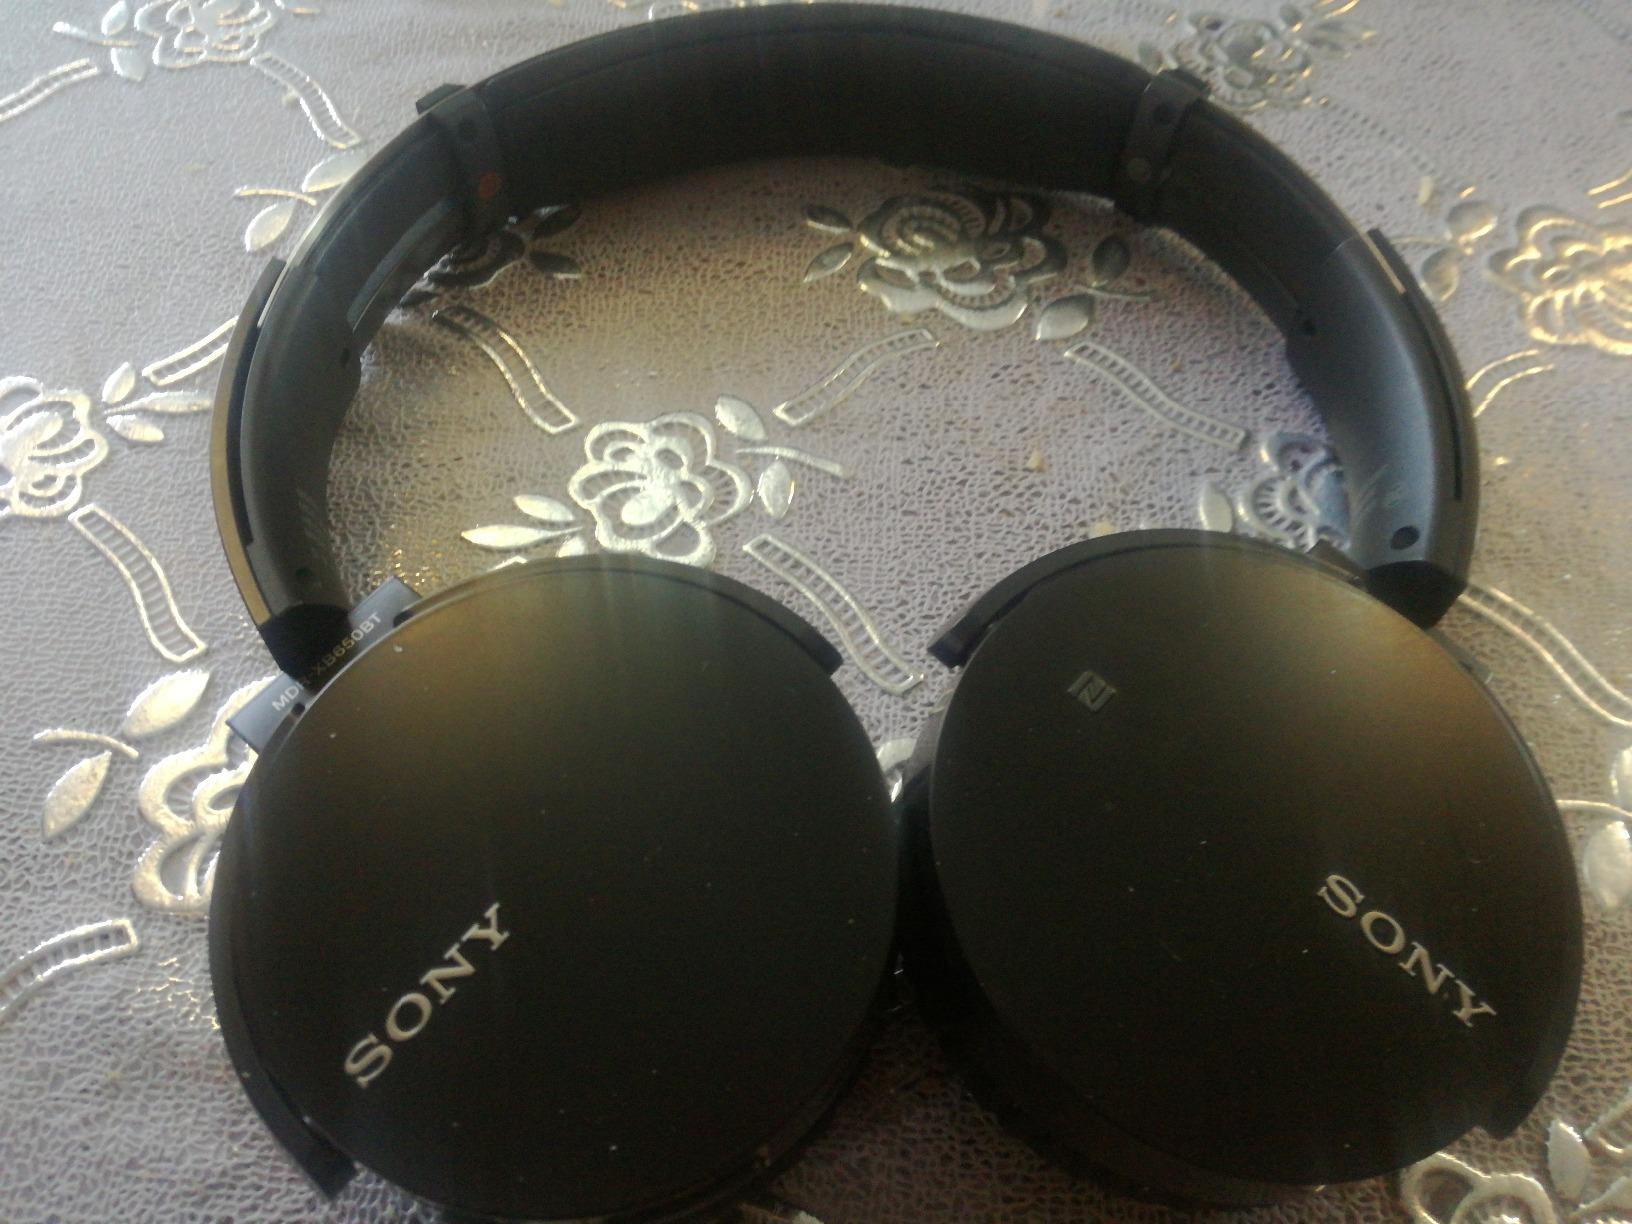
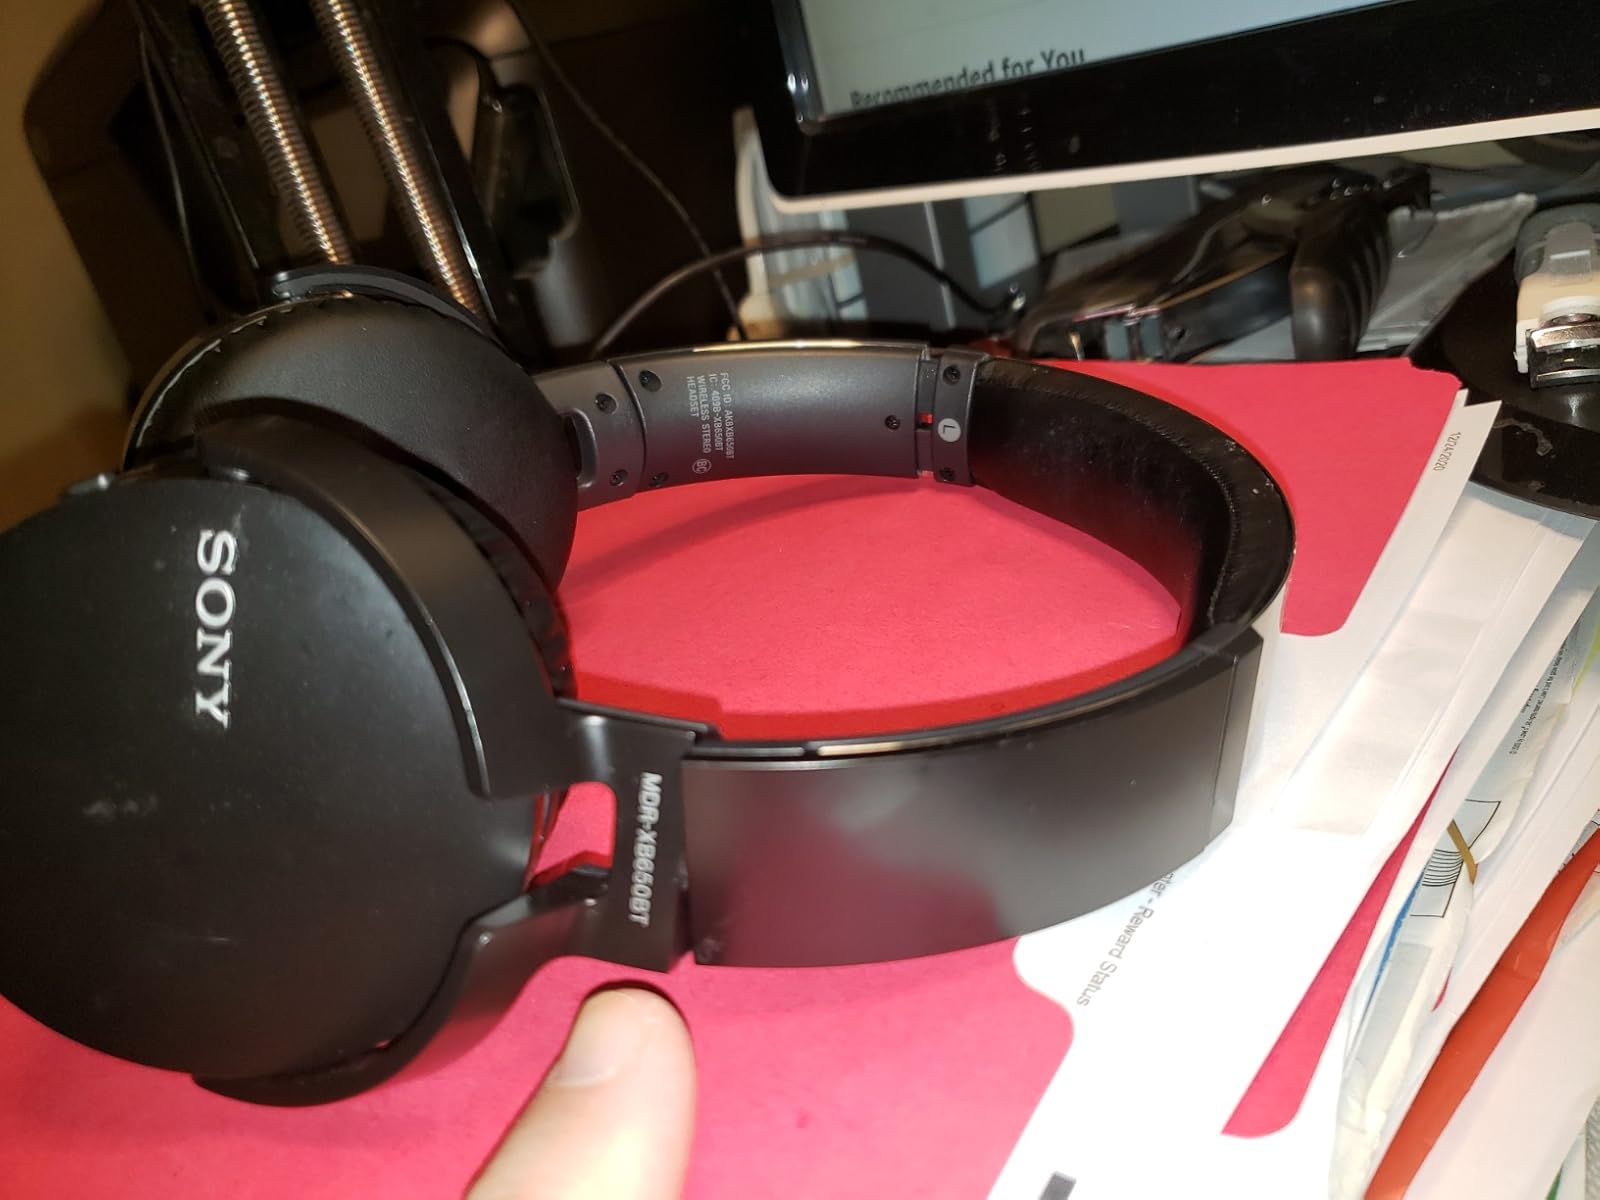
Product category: headphones
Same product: yes